Wien Air Alaska

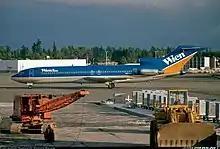
A Wien Air Alaska Boeing 727-200, N275WC Leased from Ansett Australia in December 1983

Sig received his commercial rating in 1937. Sig managed the Nome Office and flew the North Slope bush flights. Sig Wien, as a bush pilot, flew contracts for USGS geologic exploration activities including geologist Marvin Mangus.